Chandraghanta

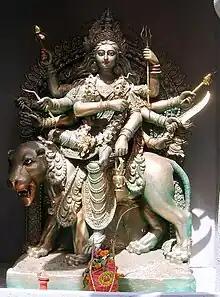
Goddess Chandraghanta

In Hinduism, Chandraghanta is the third navadurga aspect of goddess Mahadevi, worshipped on the third day of Navaratri (the nine divine nights of Navadurga). Her name Chandra-Ghanta, means "one who has a half-moon shaped like a bell". Her third eye is always open, signifying her perpetual readiness for battle against evil. She is also known as "Chandrakhanda", "Vrikahvahini" or "Chandrika". She is believed to reward people with her grace, bravery and courage. By her grace, all the sins, distresses, physical sufferings, mental tribulations and ghostly hurdles of the devotees are eradicated.